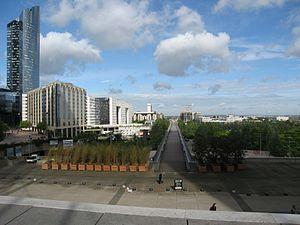
L'axe historique de Paris ou voie royale est une voie rectiligne qui traverse l'ouest de Paris et, en banlieue, une partie des Hauts-de-Seine. Elle va du Louvre au cœur de Paris jusque, une dizaine de kilomètres plus à l'ouest, le quartier d'affaires de La Défense situé sur les territoires de Puteaux, Courbevoie, La Garenne-Colombes et Nanterre. Cette perspective urbanistique majeure de l'ouest parisien, relie plus précisément de nos jours, toujours d'est en ouest, la statue équestre de Louis XIV, dans la cour Napoléon du Louvre, et la Grande Arche de la Défense. Elle passe par le jardin des Tuileries, la place de la Concorde, l'avenue des Champs-Élysées, la place Charles-de-Gaulle avec l'Arc de Triomphe, l'avenue de la Grande Armée et — au-delà de la porte Maillot — traverse Neuilly-sur-Seine en tant que route nationale 13, nommée dans cette commune avenue Charles-de-Gaulle, avant de franchir la Seine par le pont de Neuilly et atteindre La Défense.
Le prolongement de la ligne E du RER d'Île-de-France à l'ouest de Paris est un projet de la politique d’amélioration des conditions de transport des Franciliens, conduite par Île-de-France Mobilités, autorité organisatrice des transports franciliens. Il consiste à prolonger cette ligne, depuis la gare d'Haussmann - Saint-Lazare jusqu'à la gare de Mantes-la-Jolie en passant par le quartier d’affaires de La Défense et Nanterre. La planification prévoit la mise en service du prolongement du RER E jusqu'à Nanterre-La Folie en 2022, et jusqu'à Mantes-la-Jolie en 2024.